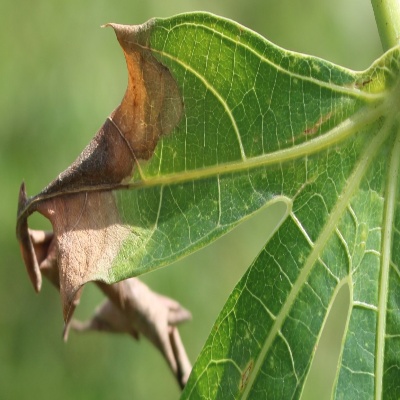
Crop: Cassava
Condition: bacterial blight